Blanzac-Porcheresse

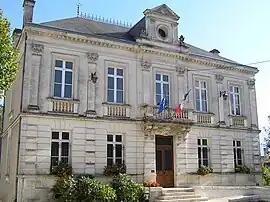
Town hall

Blanzac-Porcheresse is a former commune in the Charente department in southwestern France. On 1 January 2017, it was merged into the new commune Coteaux du Blanzacais.